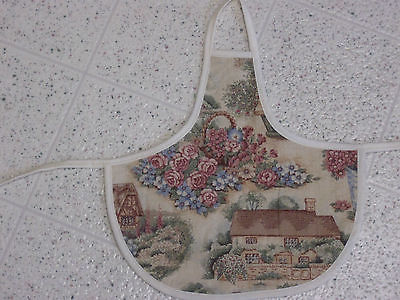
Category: toaster